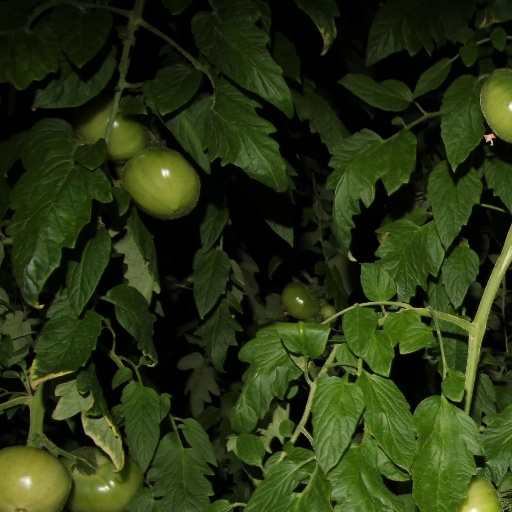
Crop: tomato